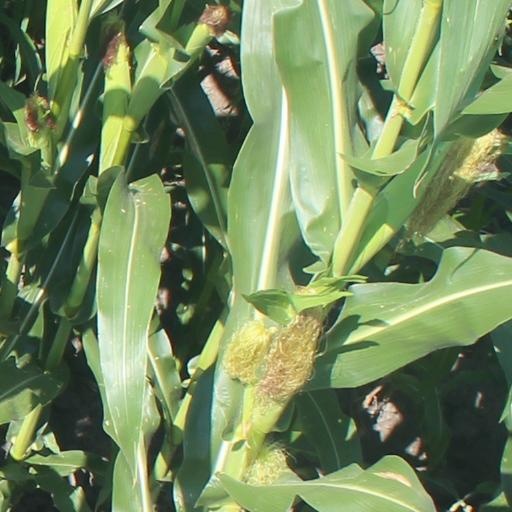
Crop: maize; corn